Connie Smith

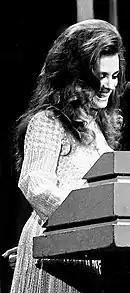
Smith presenting "Instrumentalist of the Year" at the 1972 Country Music Association Awards.

With Smith's commitment to RCA, the label continued releasing new albums and singles with regularity. With her new religious convictions, Smith also made it a priority to include gospel recordings on her secular albums. This remained a theme throughout her career. In 1968 and 1969, RCA Victor released the studio LPs "Sunshine and Rain", "Back in Baby's Arms" and "Connie's Country". These recordings yielded a cover of Marty Robbins's "Ribbon of Darkness". Smith's version reached the top 20 of the "Billboard" country singles chart. In Canada, "Ribbon of Darkness" became her first song to top their "RPM" Country chart. Entering the 1970s, Smith made the top 10 of the North American country charts with less frequency, but continued having commercial success. The singles "You and Your Sweet Love" and "I Never Once Stopped Loving You" (both written by Bill Anderson) made the "Billboard" country top 10 in 1970. Her fifteenth studio LP of the same name was released in 1970 and made the top 20 of the "Billboard" country albums chart.